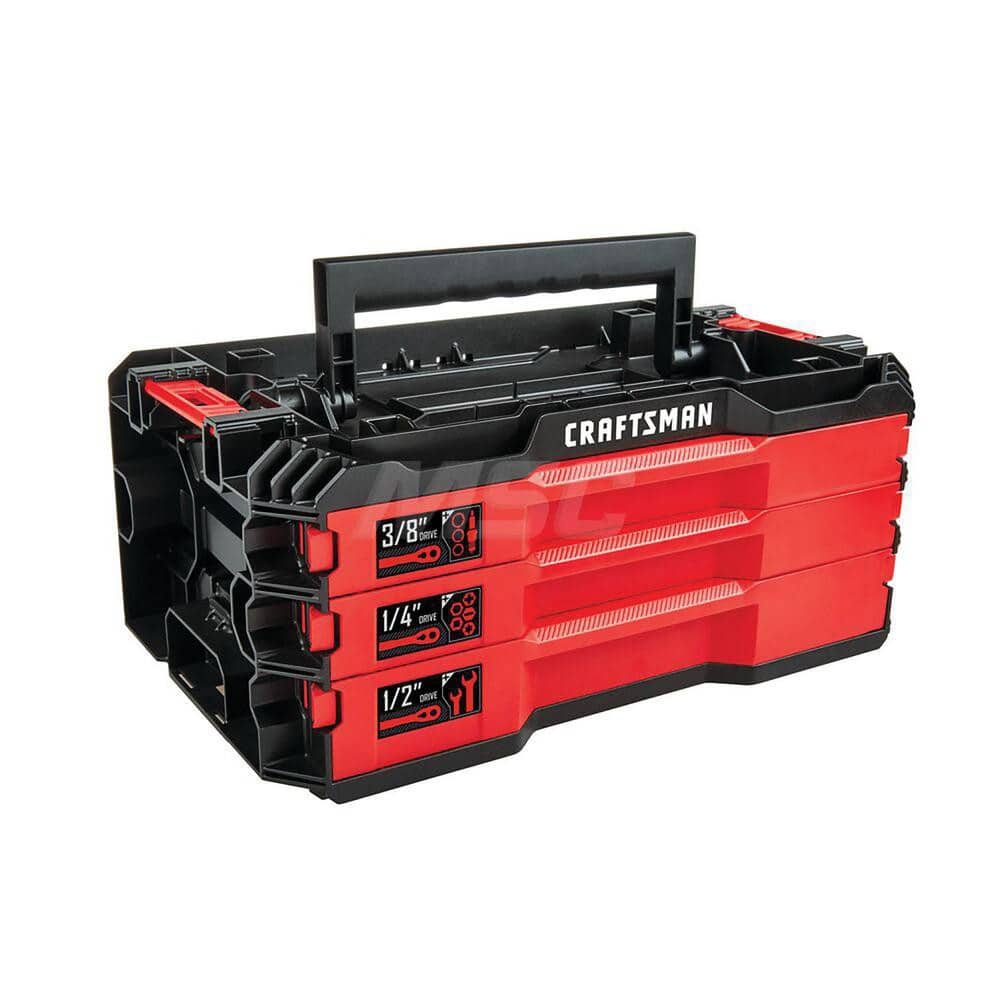
Combination Hand Tool Set: 1/4 to 3/8″ Drive
Item #: 23174501 Brand: Craftsman Model #: CMMT99206 Product Specifications Tool Type Mechanic's Tool Set Tool Finish Polished Chrome Drive Size 1/4 - 3/8 Contents 3/8-in; Standard & Deep 6-Point Sockets 111X; Nut Bits 16X; Ratchet Accessories 8X; Combination Wrenches 14X; Specialty Bits 33X; 1/2-in 3X; Magnetic Nut Driver; Hex Keys 28X; 3/8 in Drive Spark Plug Sockets 2X; Drive Ratchets: 1/4-in. Style Mechanics Tool Set
Brand: Craftsman
Category: Hardware > Tools > Tool Sets > Hand Tool Sets